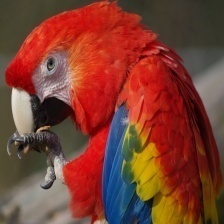
Species: SCARLET MACAW
Scientific name: ARA MACAO
ImageNet parent category: macaw